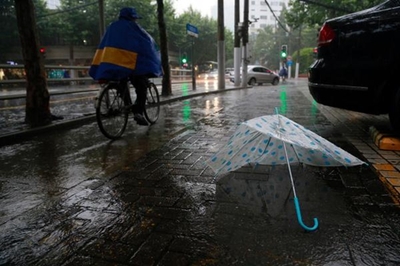
Weather: rain or strom